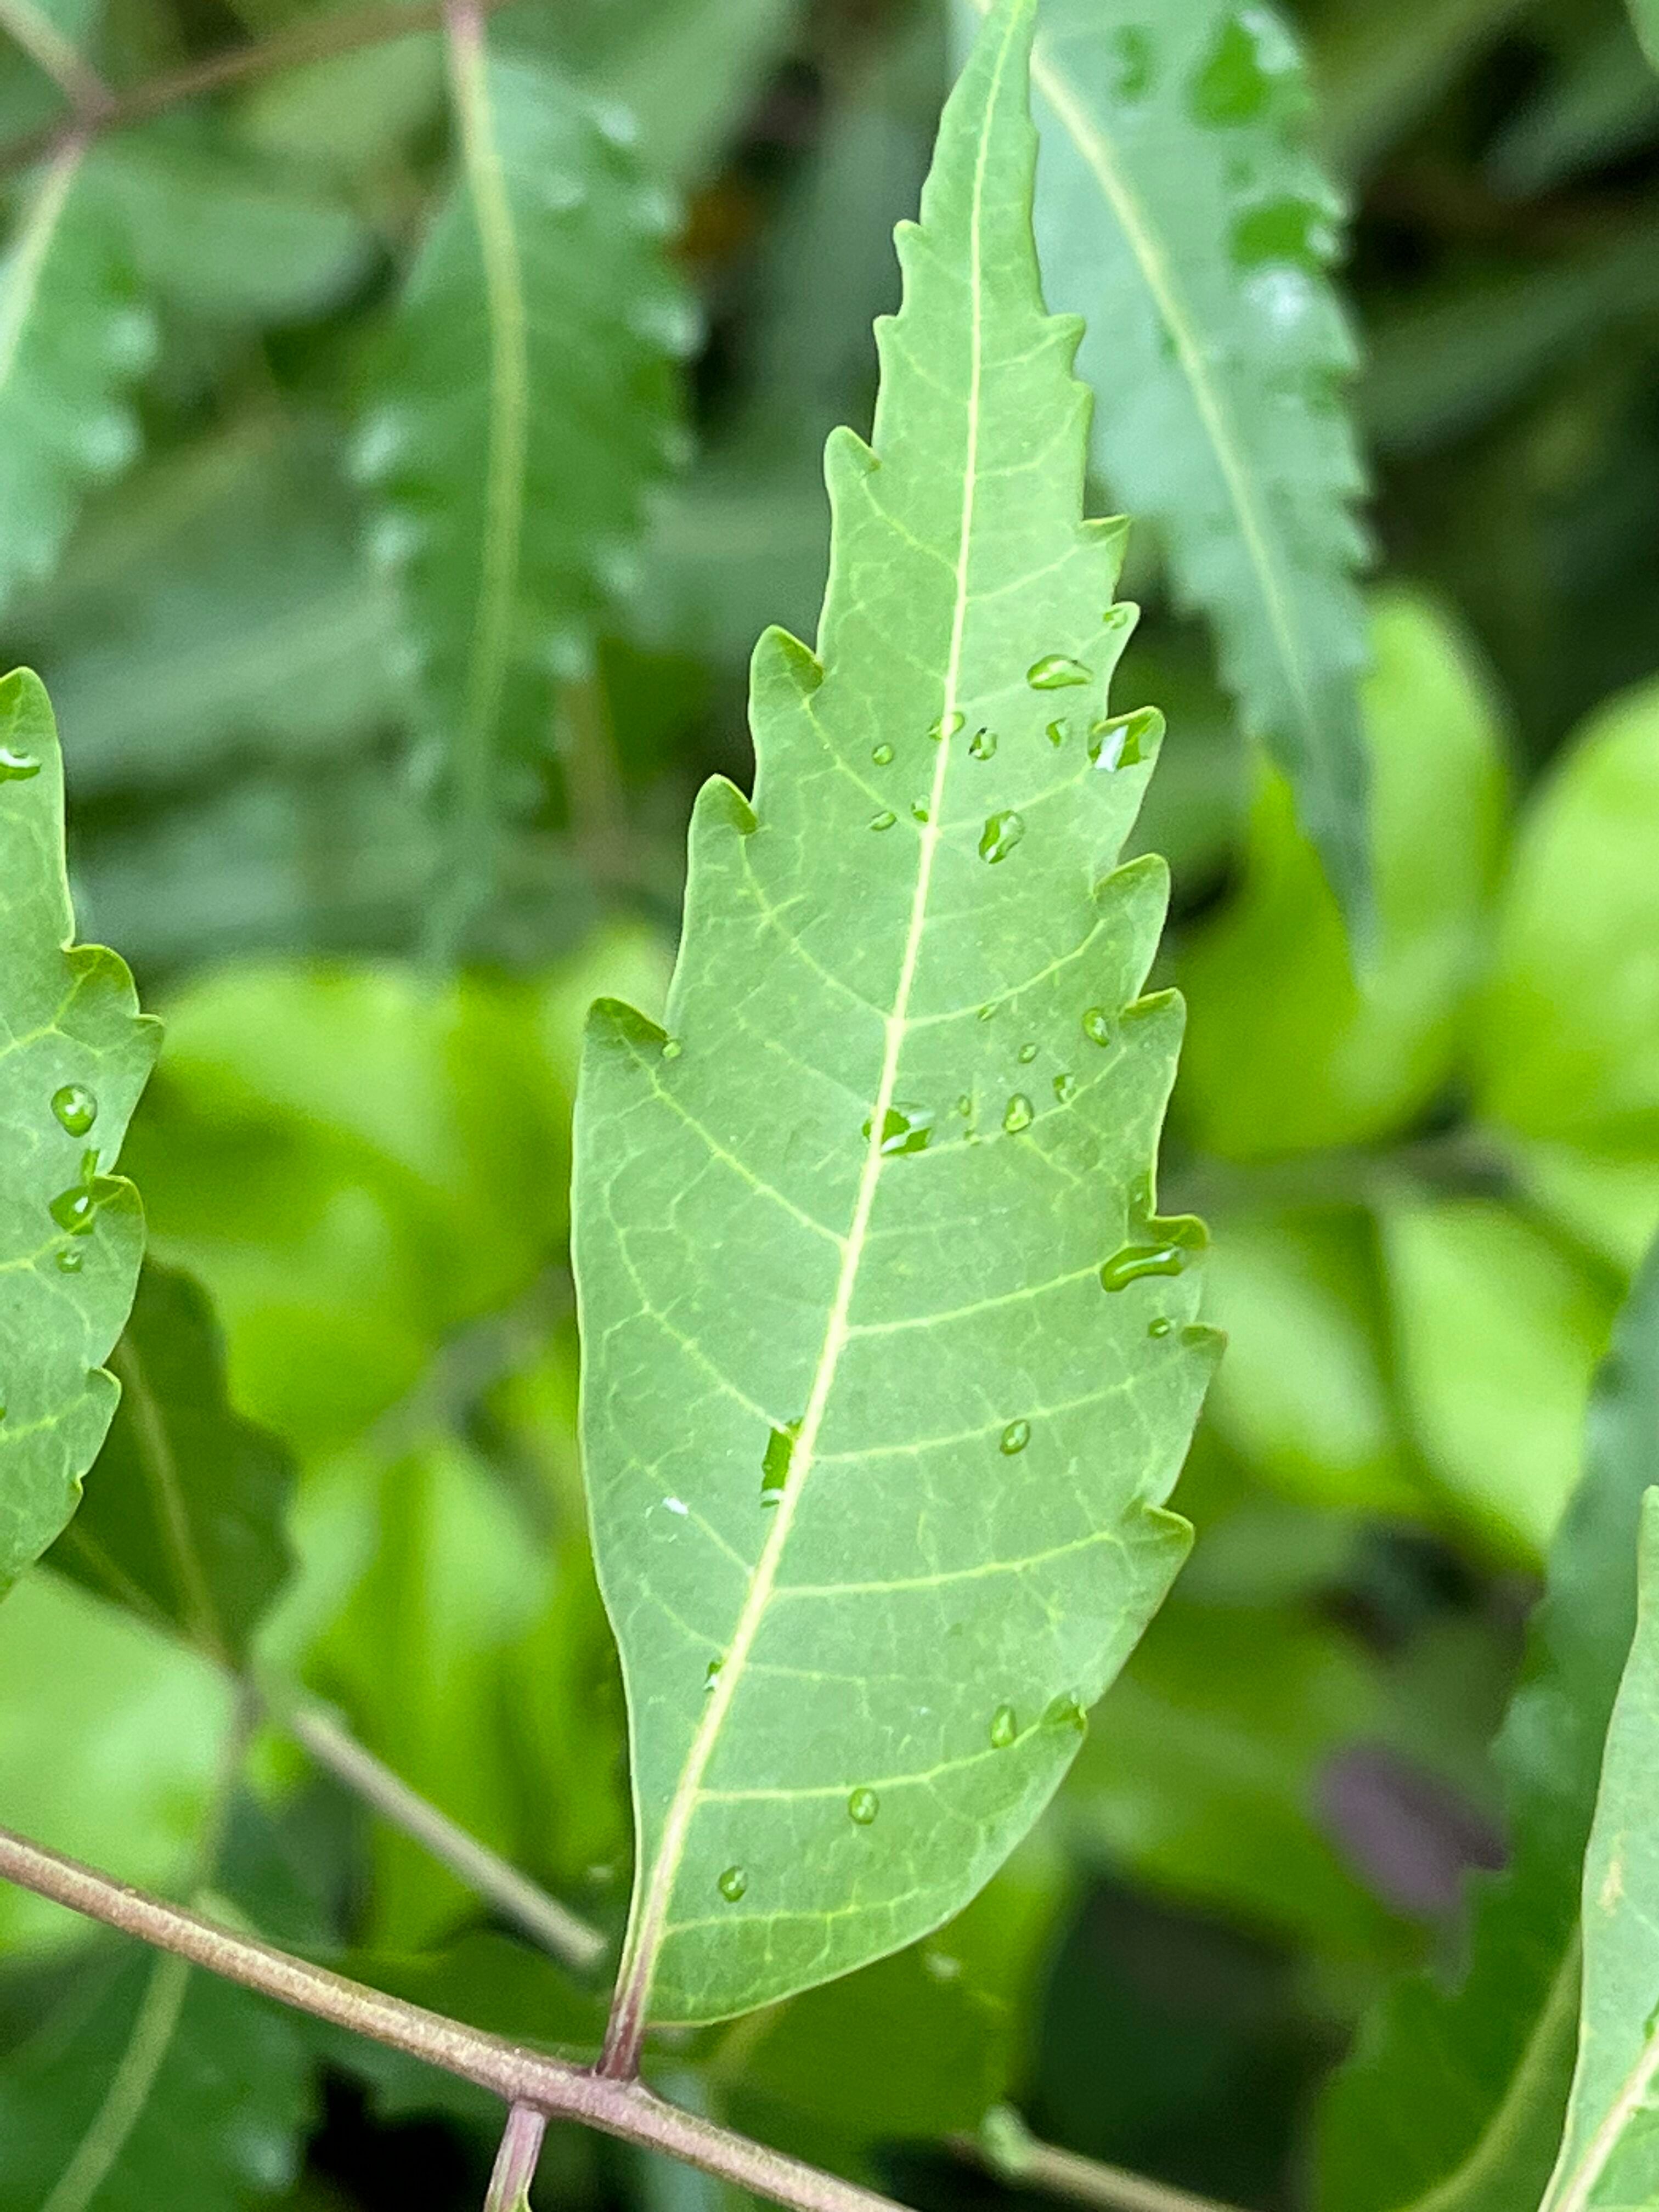
Plant species: azadirachta-indica